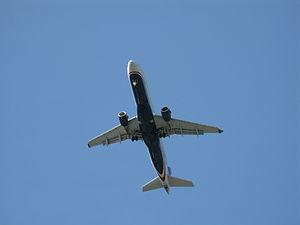
Un Embraer ERJ-170-200LR (alias ERJ-175) de la compagnie US Airways Express (Republic Airlines), immatriculé N120HQ, en approche finale pour la piste 24R de l'aéroport international Montréal-Trudeau (YUL/CYUL).